BOGESTRA

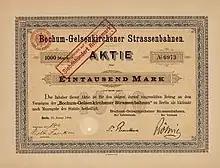
Share of the Bochum-Gelsenkirchener Strassenbahnen, issued 22 January 1900

BOGESTRA was founded by the cities of Bochum and Gelsenkirchen and Siemens & Halske AG in Berlin on 13 January 1896. At the time of the founding of the company, the transit network consisted of three lines built by Siemens & Halske in 1894 and 1895. Thus, BOGESTRA already had, at the time of its founding, approximately of streetcar network. The construction and operation of these lines remained with the Siemens & Halske AG, while BOGESTRA itself initially took only functional control. In the next 10 years the network grew rapidly.